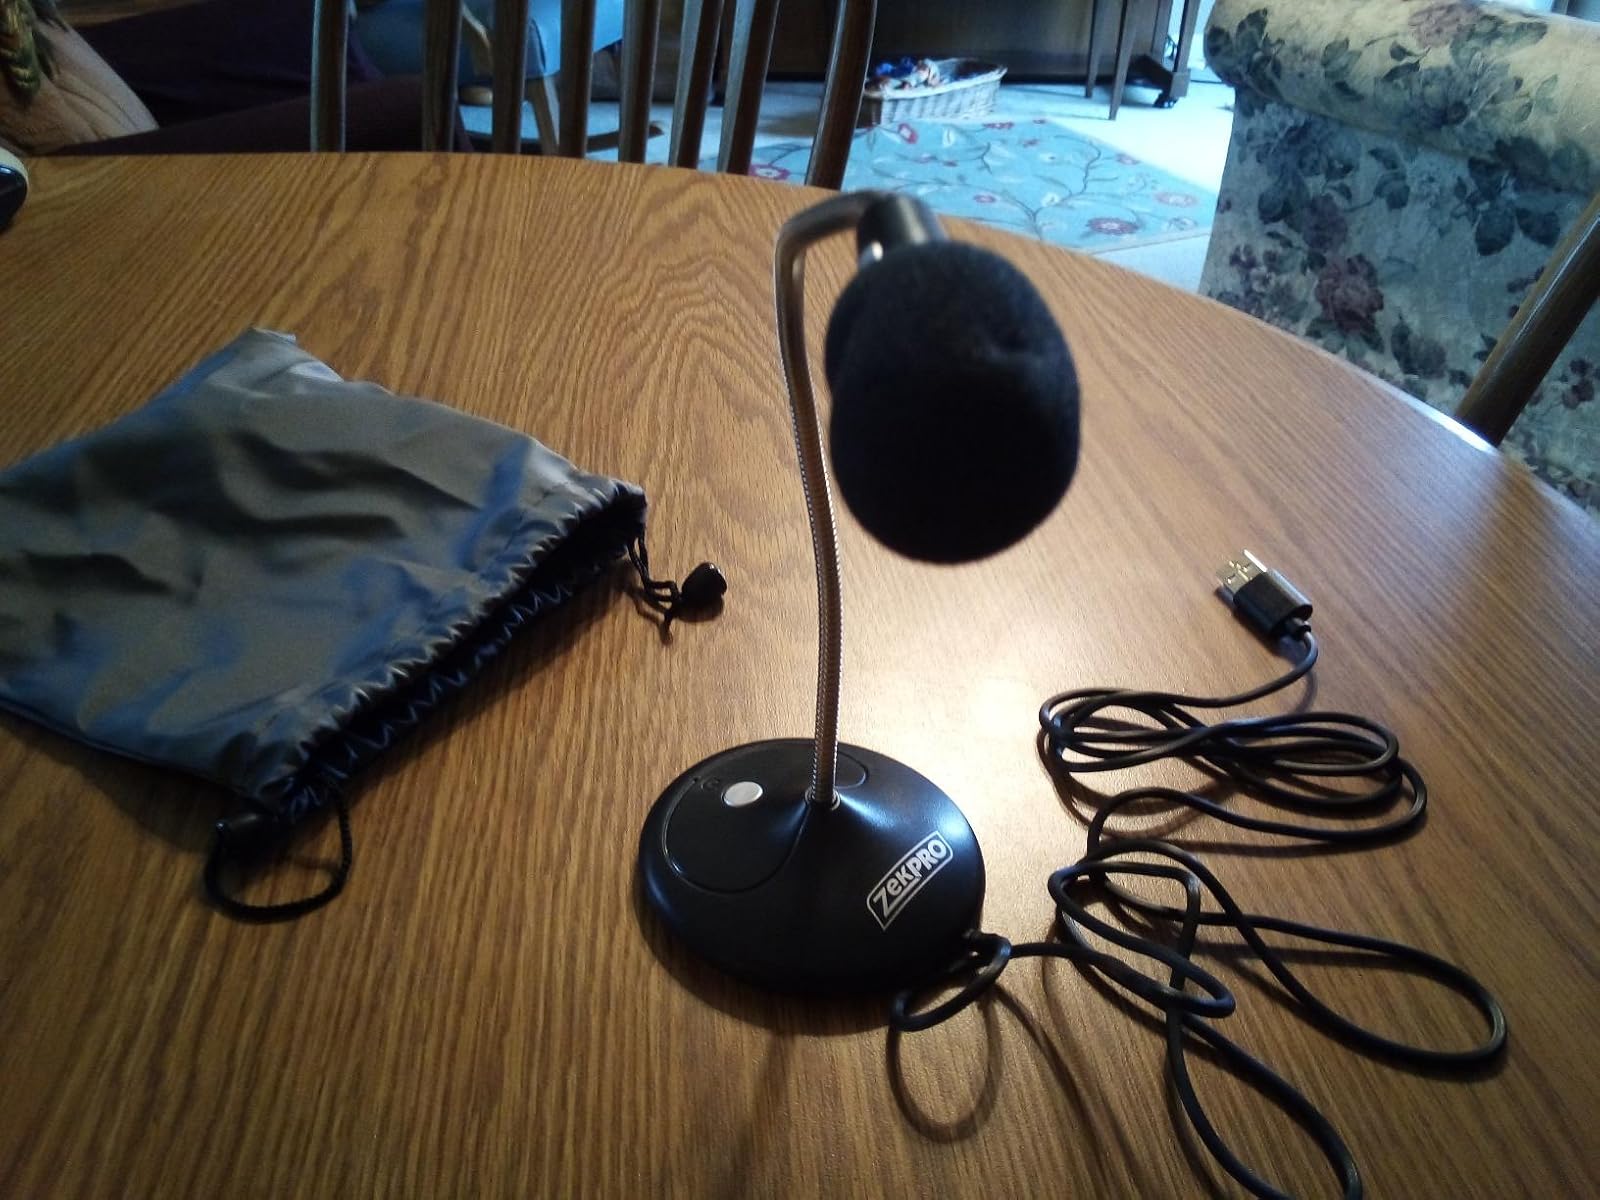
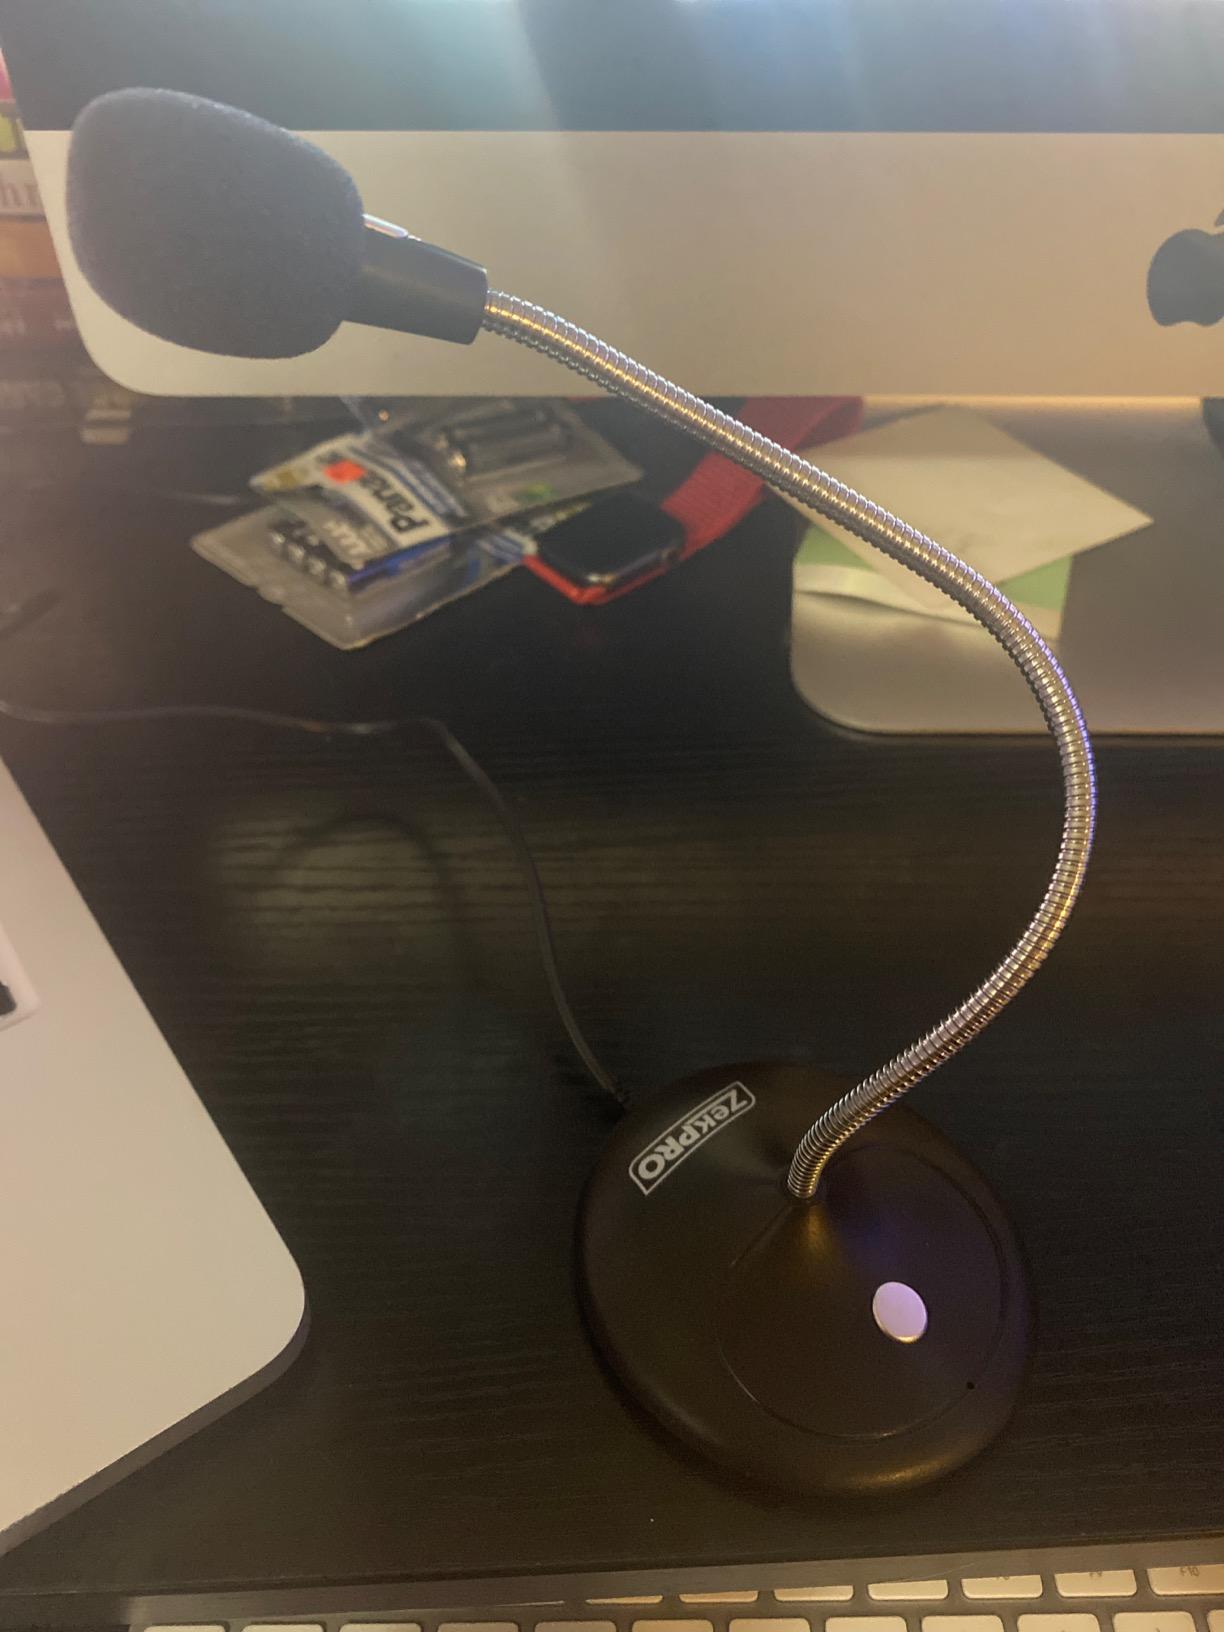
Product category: microphone
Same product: yes